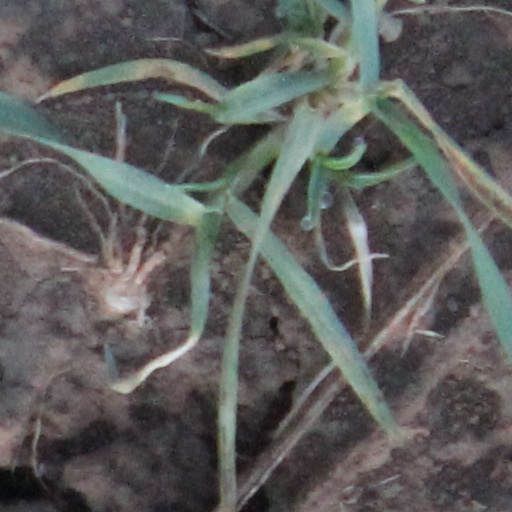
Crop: wheat